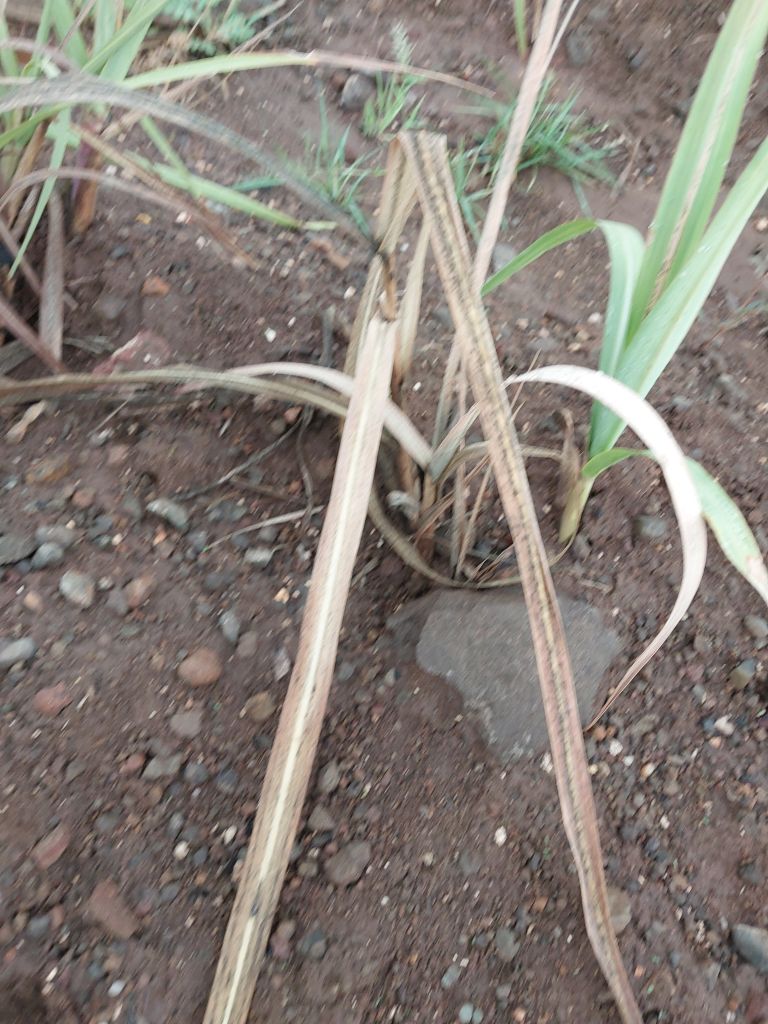
Label: Sett Rot